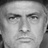
Emotion: sad